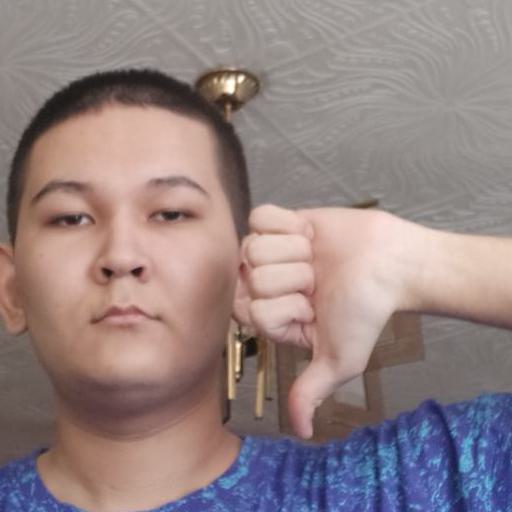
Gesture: dislike